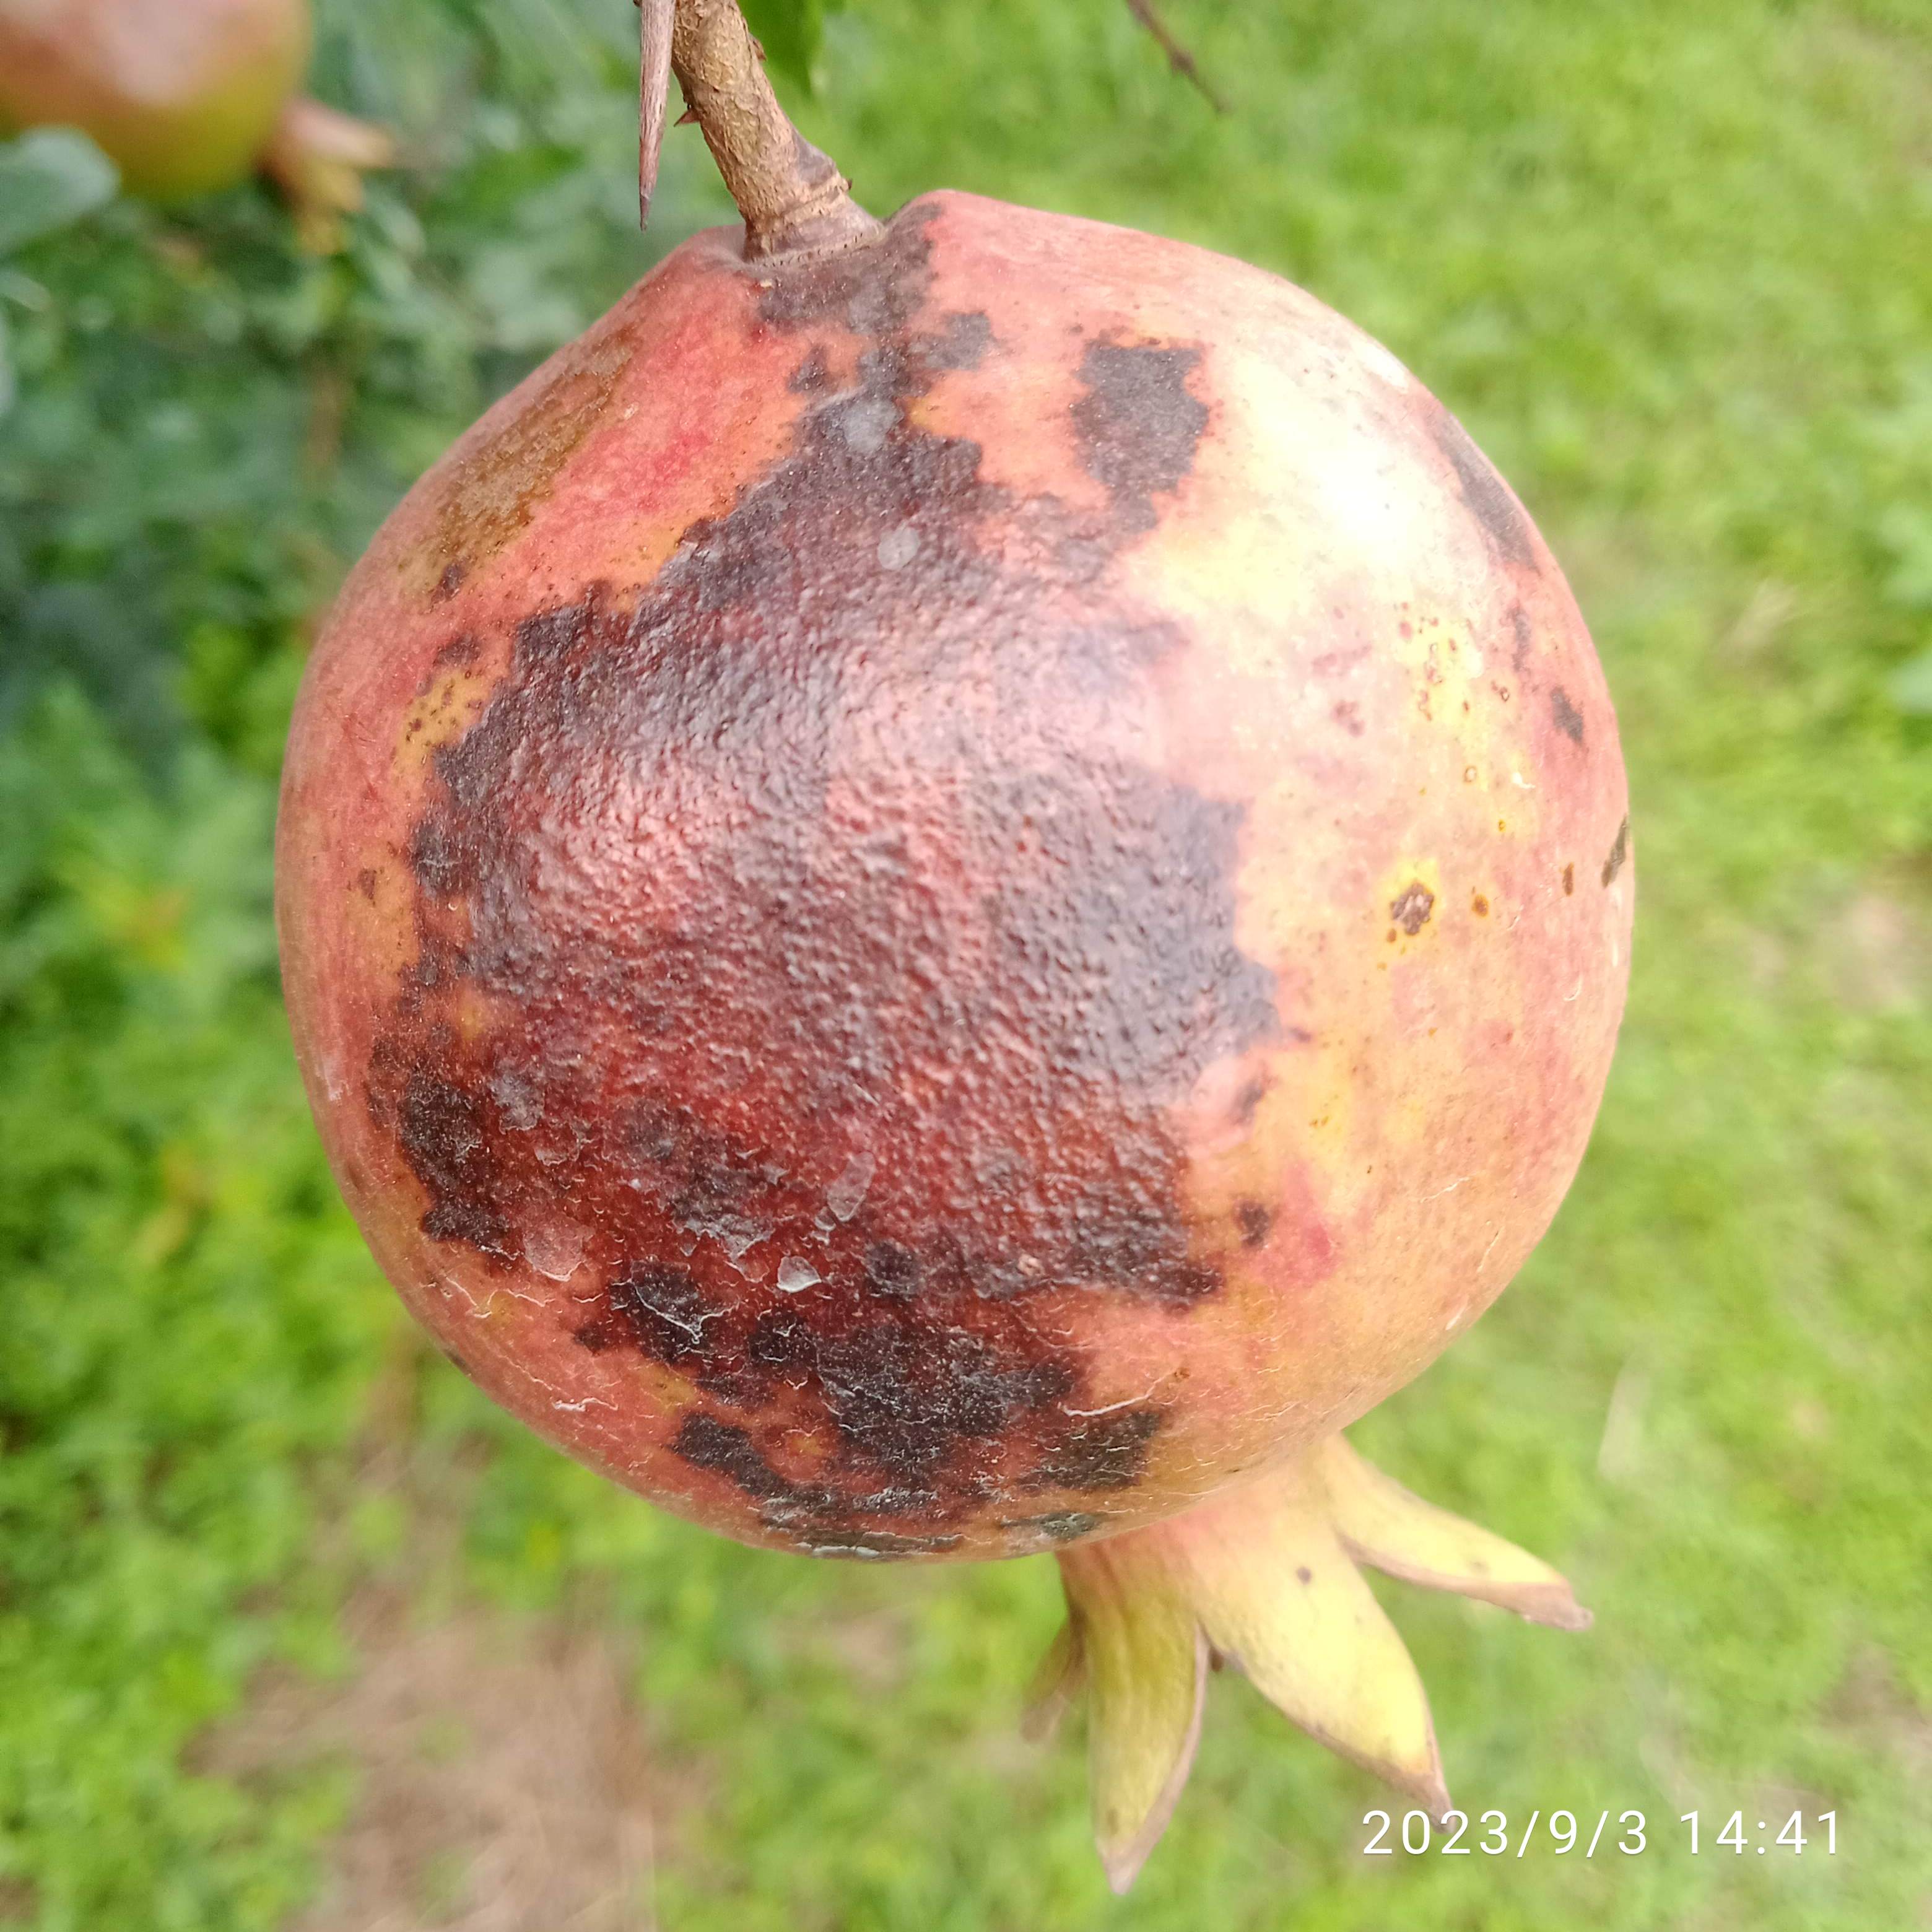
Label: Anthracnose